Beeper (film)

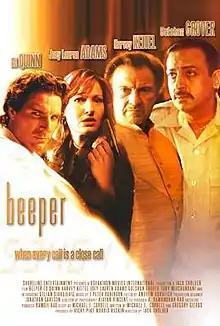

Beeper is a 2002 American crime thriller film directed by Jack Sholder and starring Ed Quinn, Harvey Keitel, Joey Lauren Adams and Gulshan Grover.